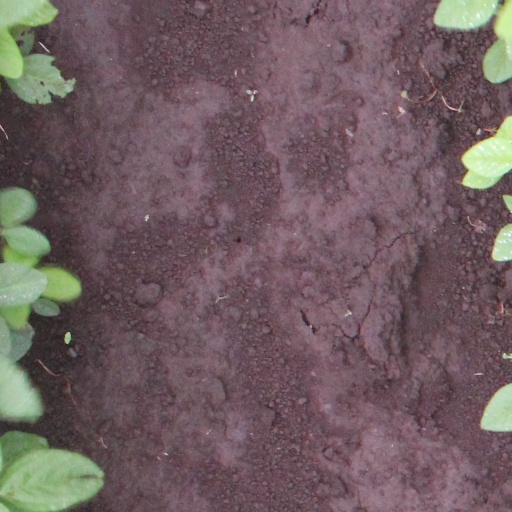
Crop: soybean